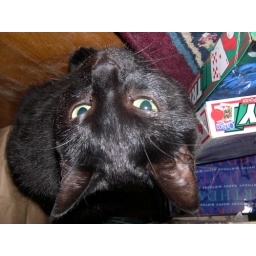
Sitting under a chair is also a wonderful thing for a cat to do.